2018 Wales Rally GB

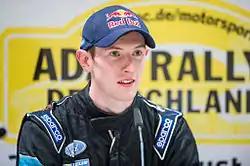
Elfyn Evans was the defending rally winner.

The M-Sport Ford World Rally Team crew of Elfyn Evans and Daniel Barritt were the defending rally winners. Pontus Tidemand and Jonas Andersson of Škoda Motorsport were the defending winners of the World Rally Championship-2, and French privateers Raphaël Astier and Frédéric Vauclare were the reigning winners in the World Rally Championship-3 category; however, Astier and Vauclare did not defend their title as they did not enter the rally.